Describe the emotion expressed in this image:  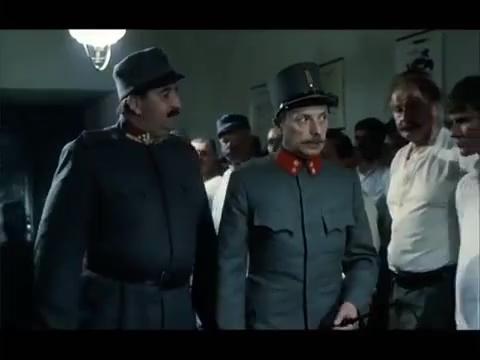
This person displays Pain, valence and arousal with low intensity.